Mellophone

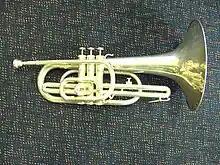
A Vincent Bach Mercedes F Marching Mellophone

The Vincent Bach Corporation also produced a mellophonium, with the shape of the tubing more reminiscent of the cornet.